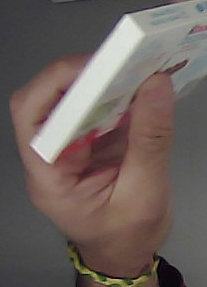
Product: kinder_chocolate